List of birds of Florida

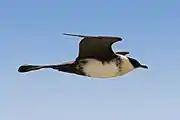
Pomarine jaeger

Order: CharadriiformesFamily: Stercorariidae